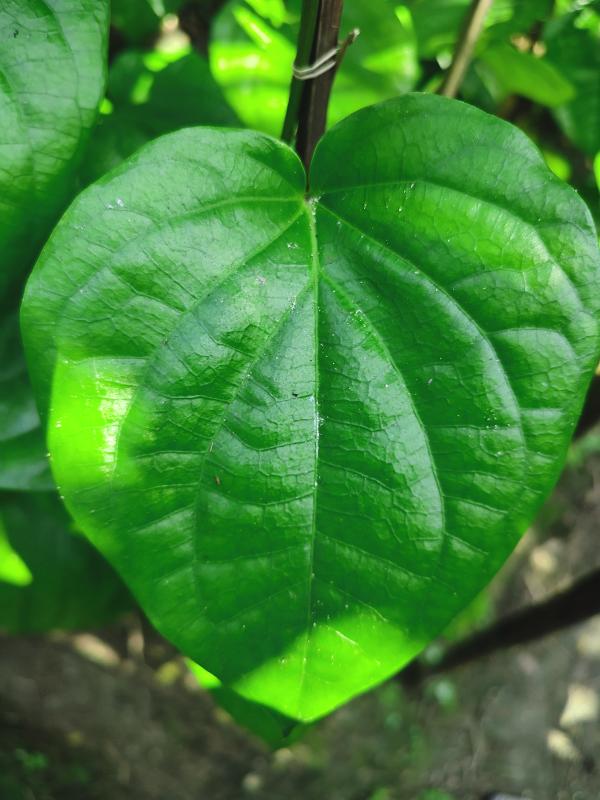
Label: Healthy_Leaf